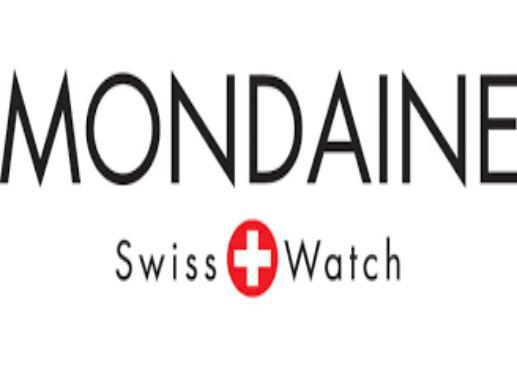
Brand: mondaine
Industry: Food